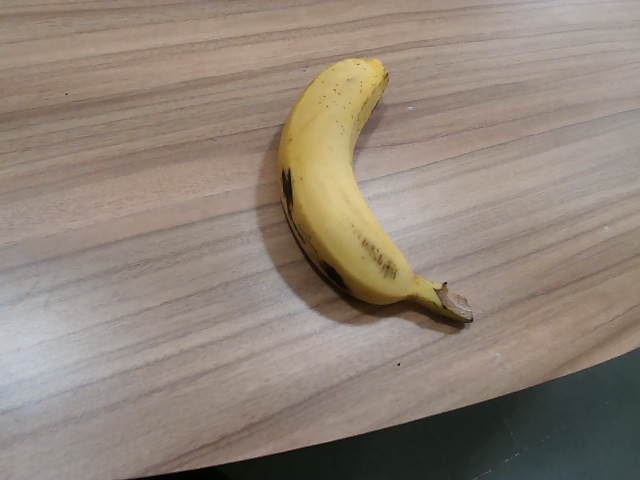
Label: Ripe_Banana